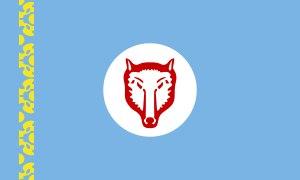
Les Gagaouzes sont un peuple turcophone, venu de Bulgarie en Moldavie au début du XIXᵉ siècle. Ils sont de confession chrétienne orthodoxe.
Pendant l'effondrement de l'Union soviétique, en 1989, les Gagaouzes, qui jusque-là n'avaient eu ni République soviétique, ni même Région autonome au sein de l'URSS, et étaient répartis entre les Républiques socialistes soviétiques de Moldavie et d'Ukraine, réclament pour eux aussi un territoire autonome.